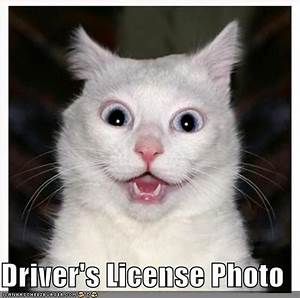
Label: cat